Birthday Stories

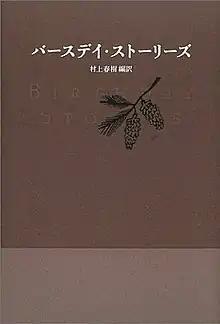
First edition (publ. 中央公論新社)

Murakami selected and translated the texts, adding an original short story of his own (later collected into his "Blind Willow, Sleeping Woman", 2006). For the English edition at Harvill Press (using the original English-language versions of the stories), he added an introduction and selected one more story, Claire Keegan’s “Close to the Water’s Edge”. For the Japanese reprint, he added the translation of Keegan’s story, and one more story, Lewis Robinson’s “The ride”. The main editions are thus: